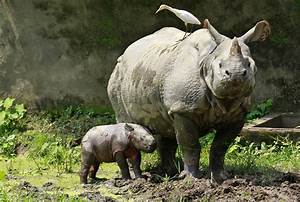
Label: elephant